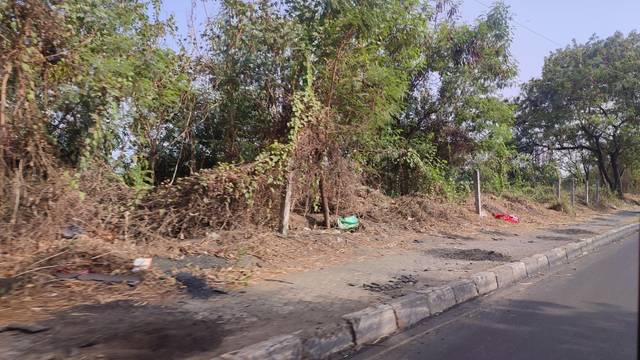
Region: India
Coordinates: 19.129, 72.941